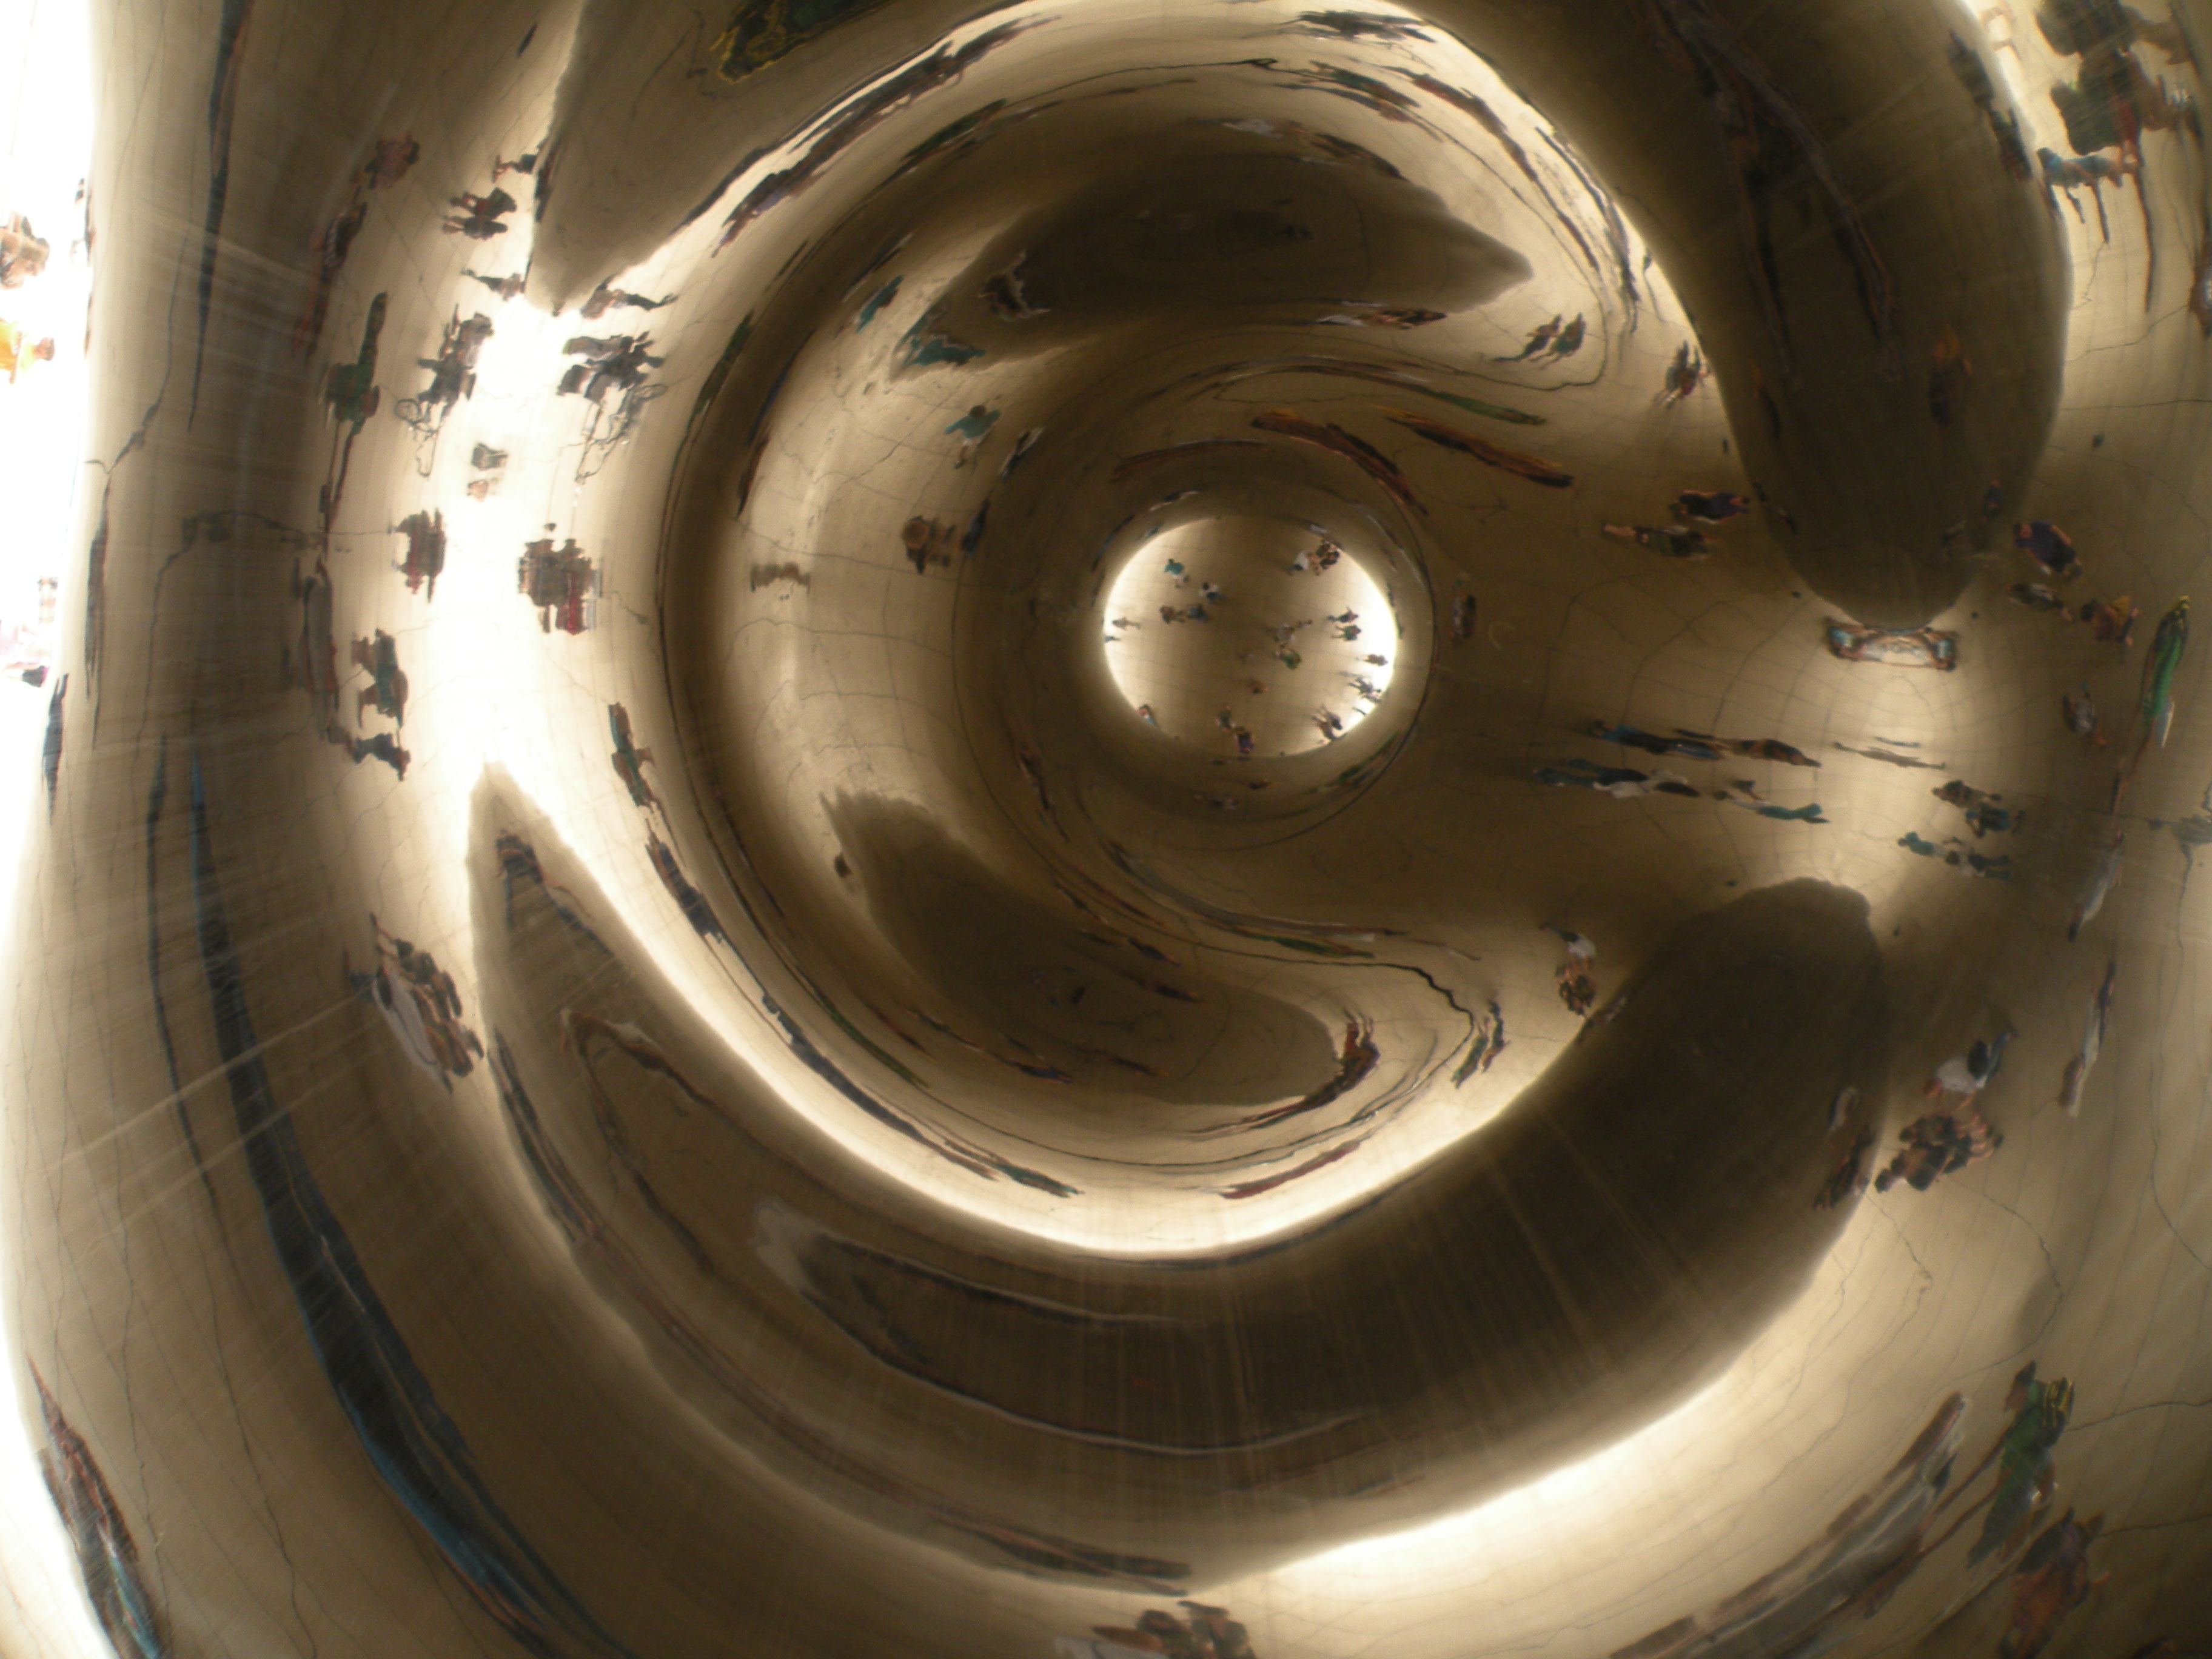
abstract, wheel, reflection, tire, circle, art, arts, shape, chicago bean, automotive tire, aircraft engine